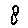
Label: 8